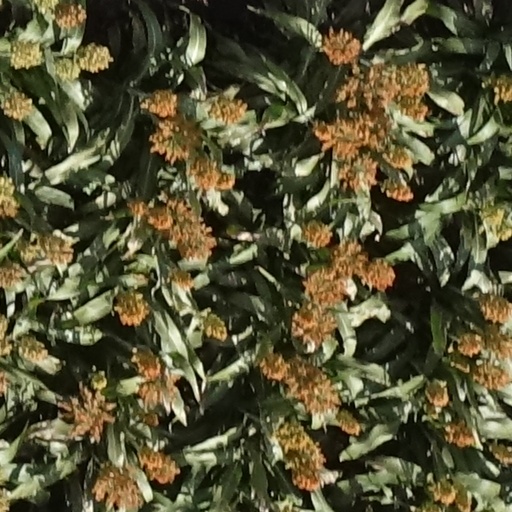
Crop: sorghum